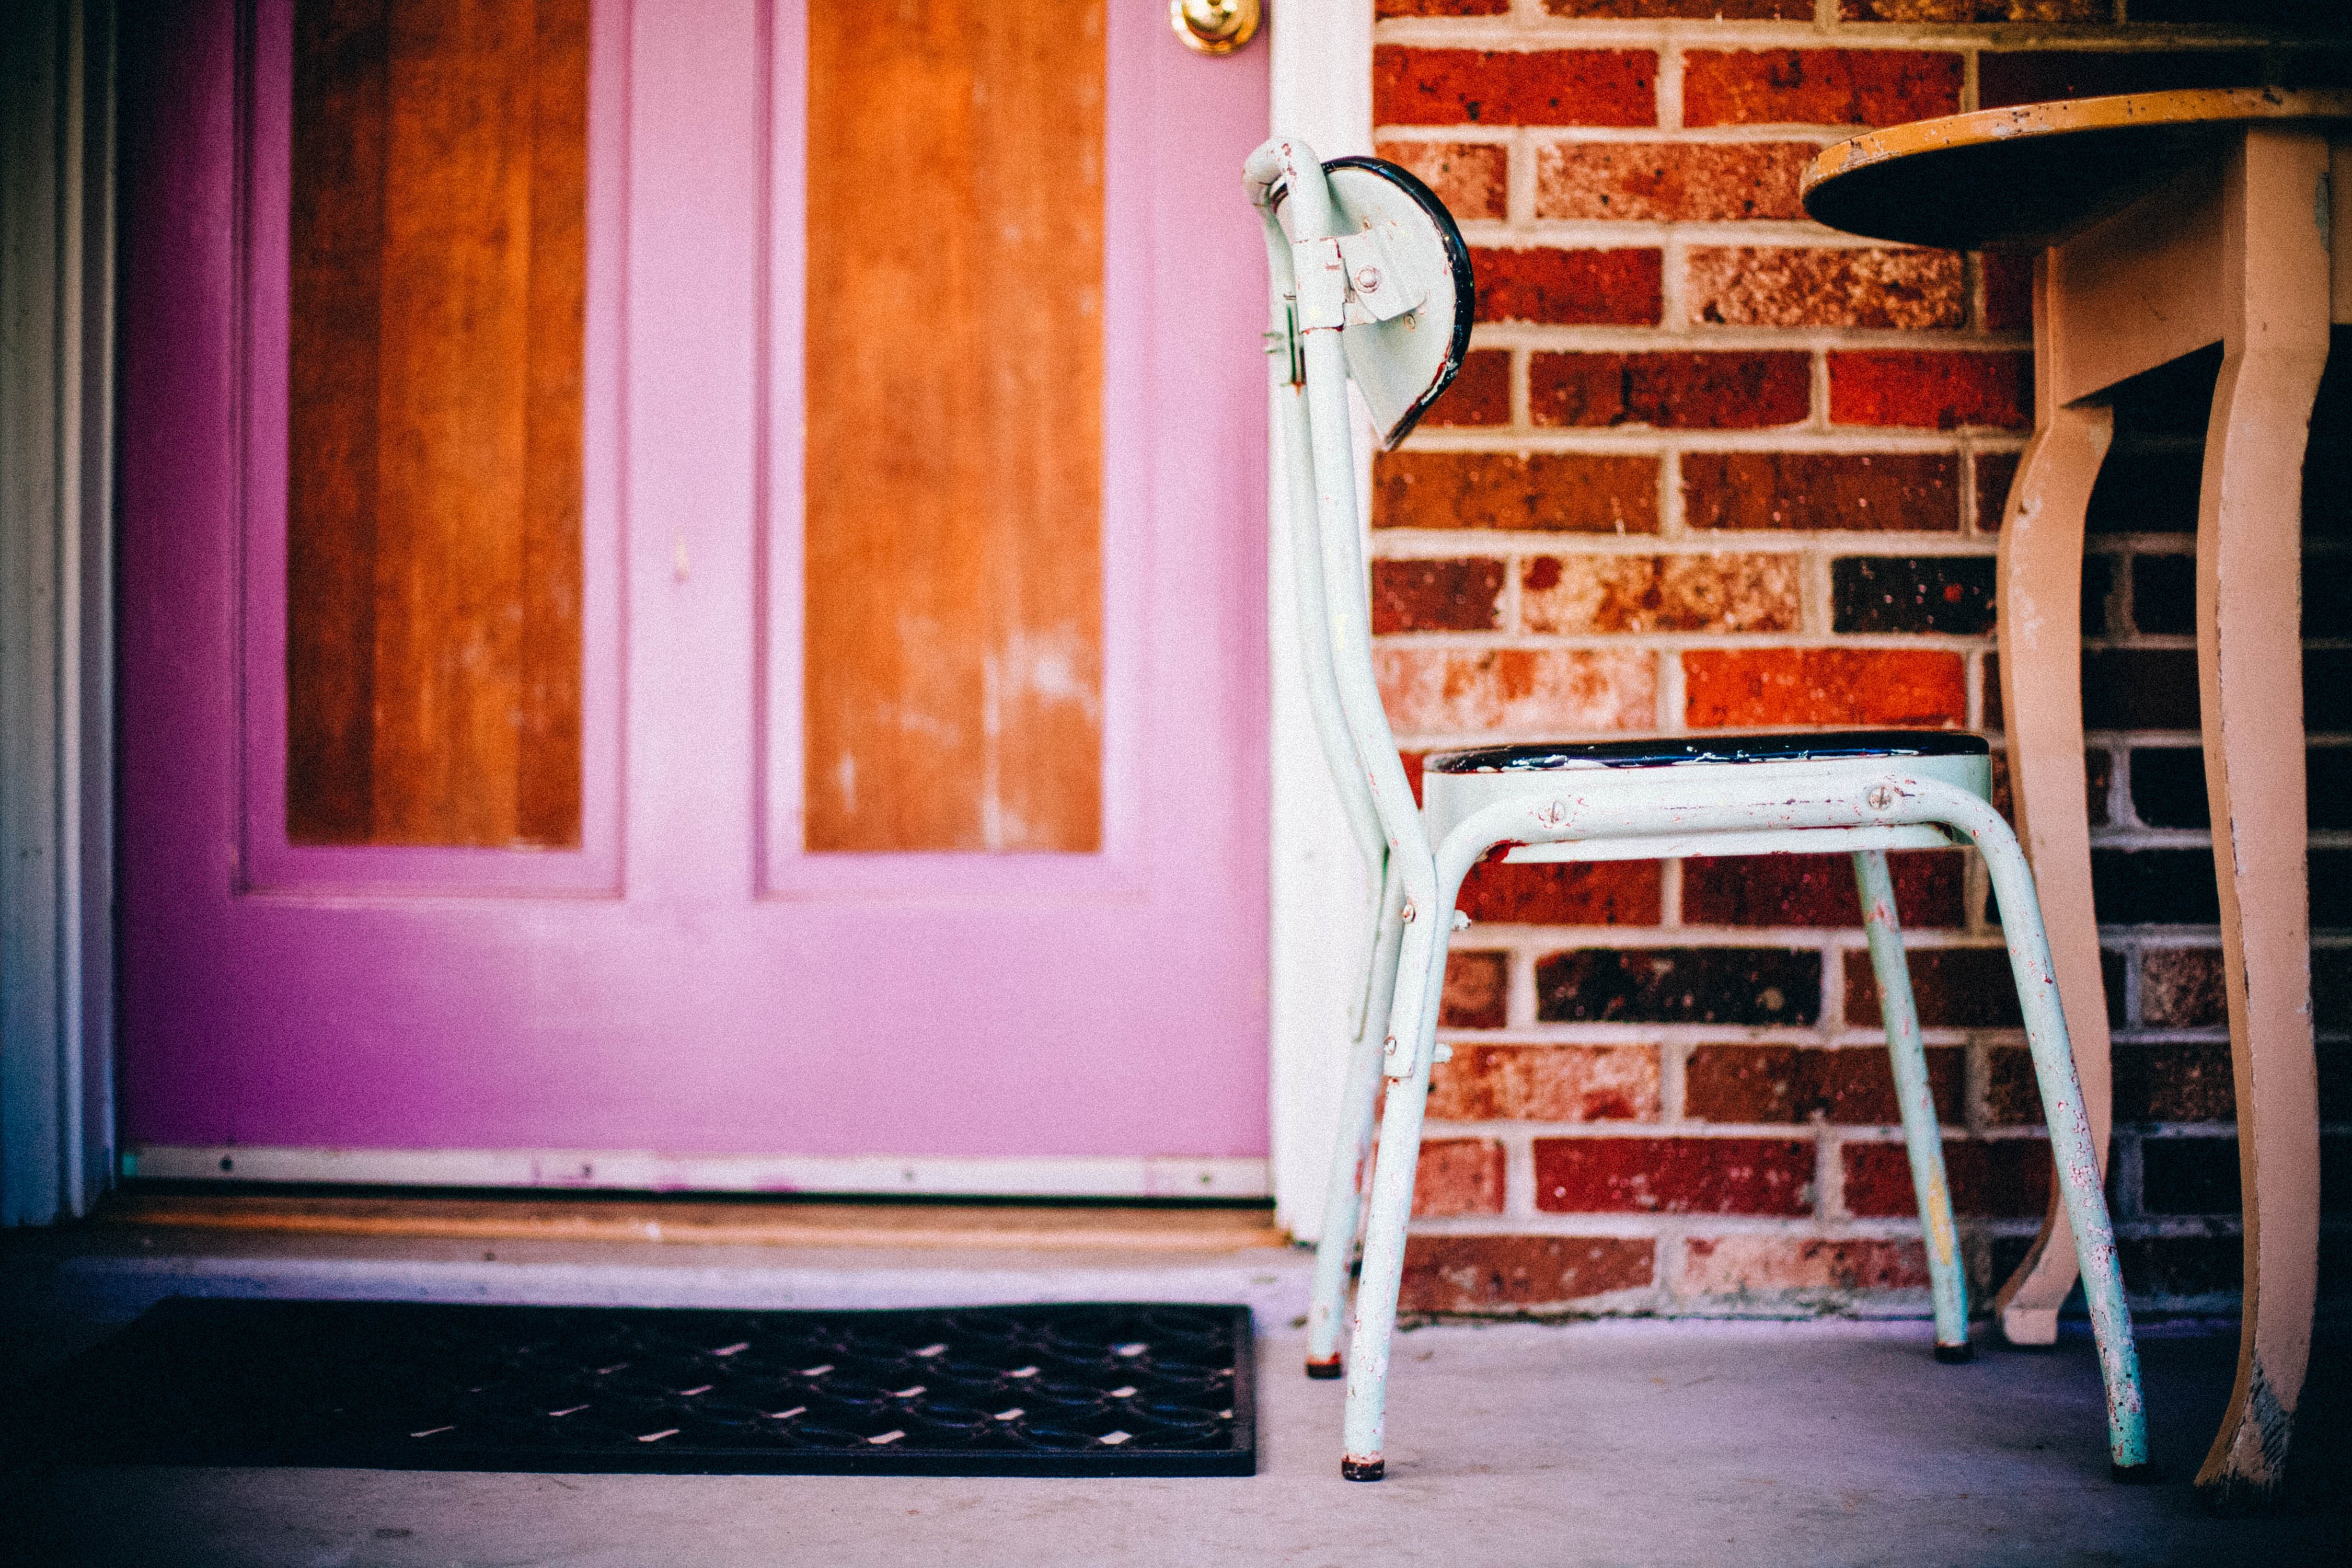
wood, house, chair, floor, seat, window, home, wall, red, color, furniture, room, door, interior design, sit, outdoors, veranda, front porch, verandah